Urban forestry

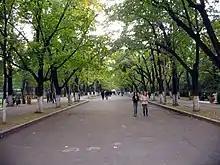
Street trees in Buzău, Romania.

In the 1930s as part of the New Deal, the federal government started implementing unfair redlining policies, which classified certain neighborhoods as "risky" areas for banks and mortgage lenders to approve in funding home investments. Demographics of these communities typically included higher percentages of Black, African American, and Latino community members. These redlining policies led to overall lack in investment in these areas, including lack of equitable investment in environmental resources. There remain lower percentages of tree canopy coverage in nearly every U.S. city that had formerly redlined neighborhoods, including the three most populous U.S. cities, New York, Chicago, and Los Angeles. People living in urban communities with significantly lower percentages of urban trees do not benefit from the same environmental and health impacts as those in communities with greater tree populations.